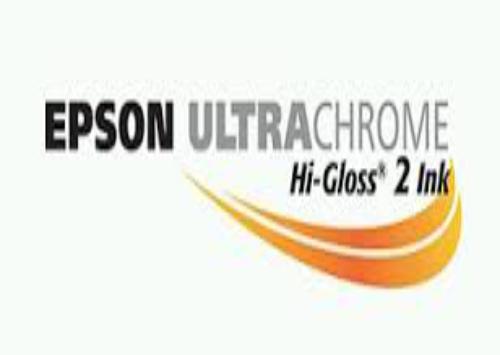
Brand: Hypson
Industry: Necessities